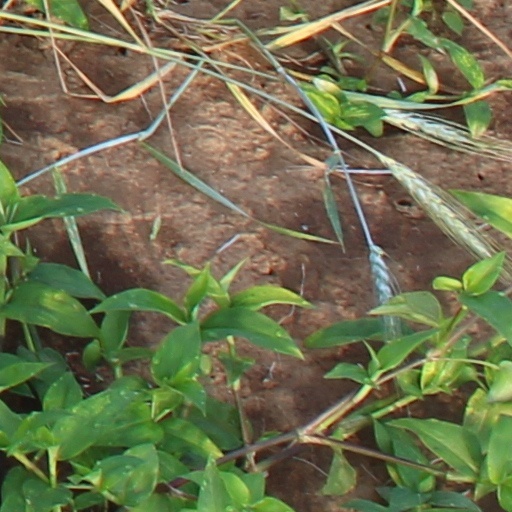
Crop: wheat